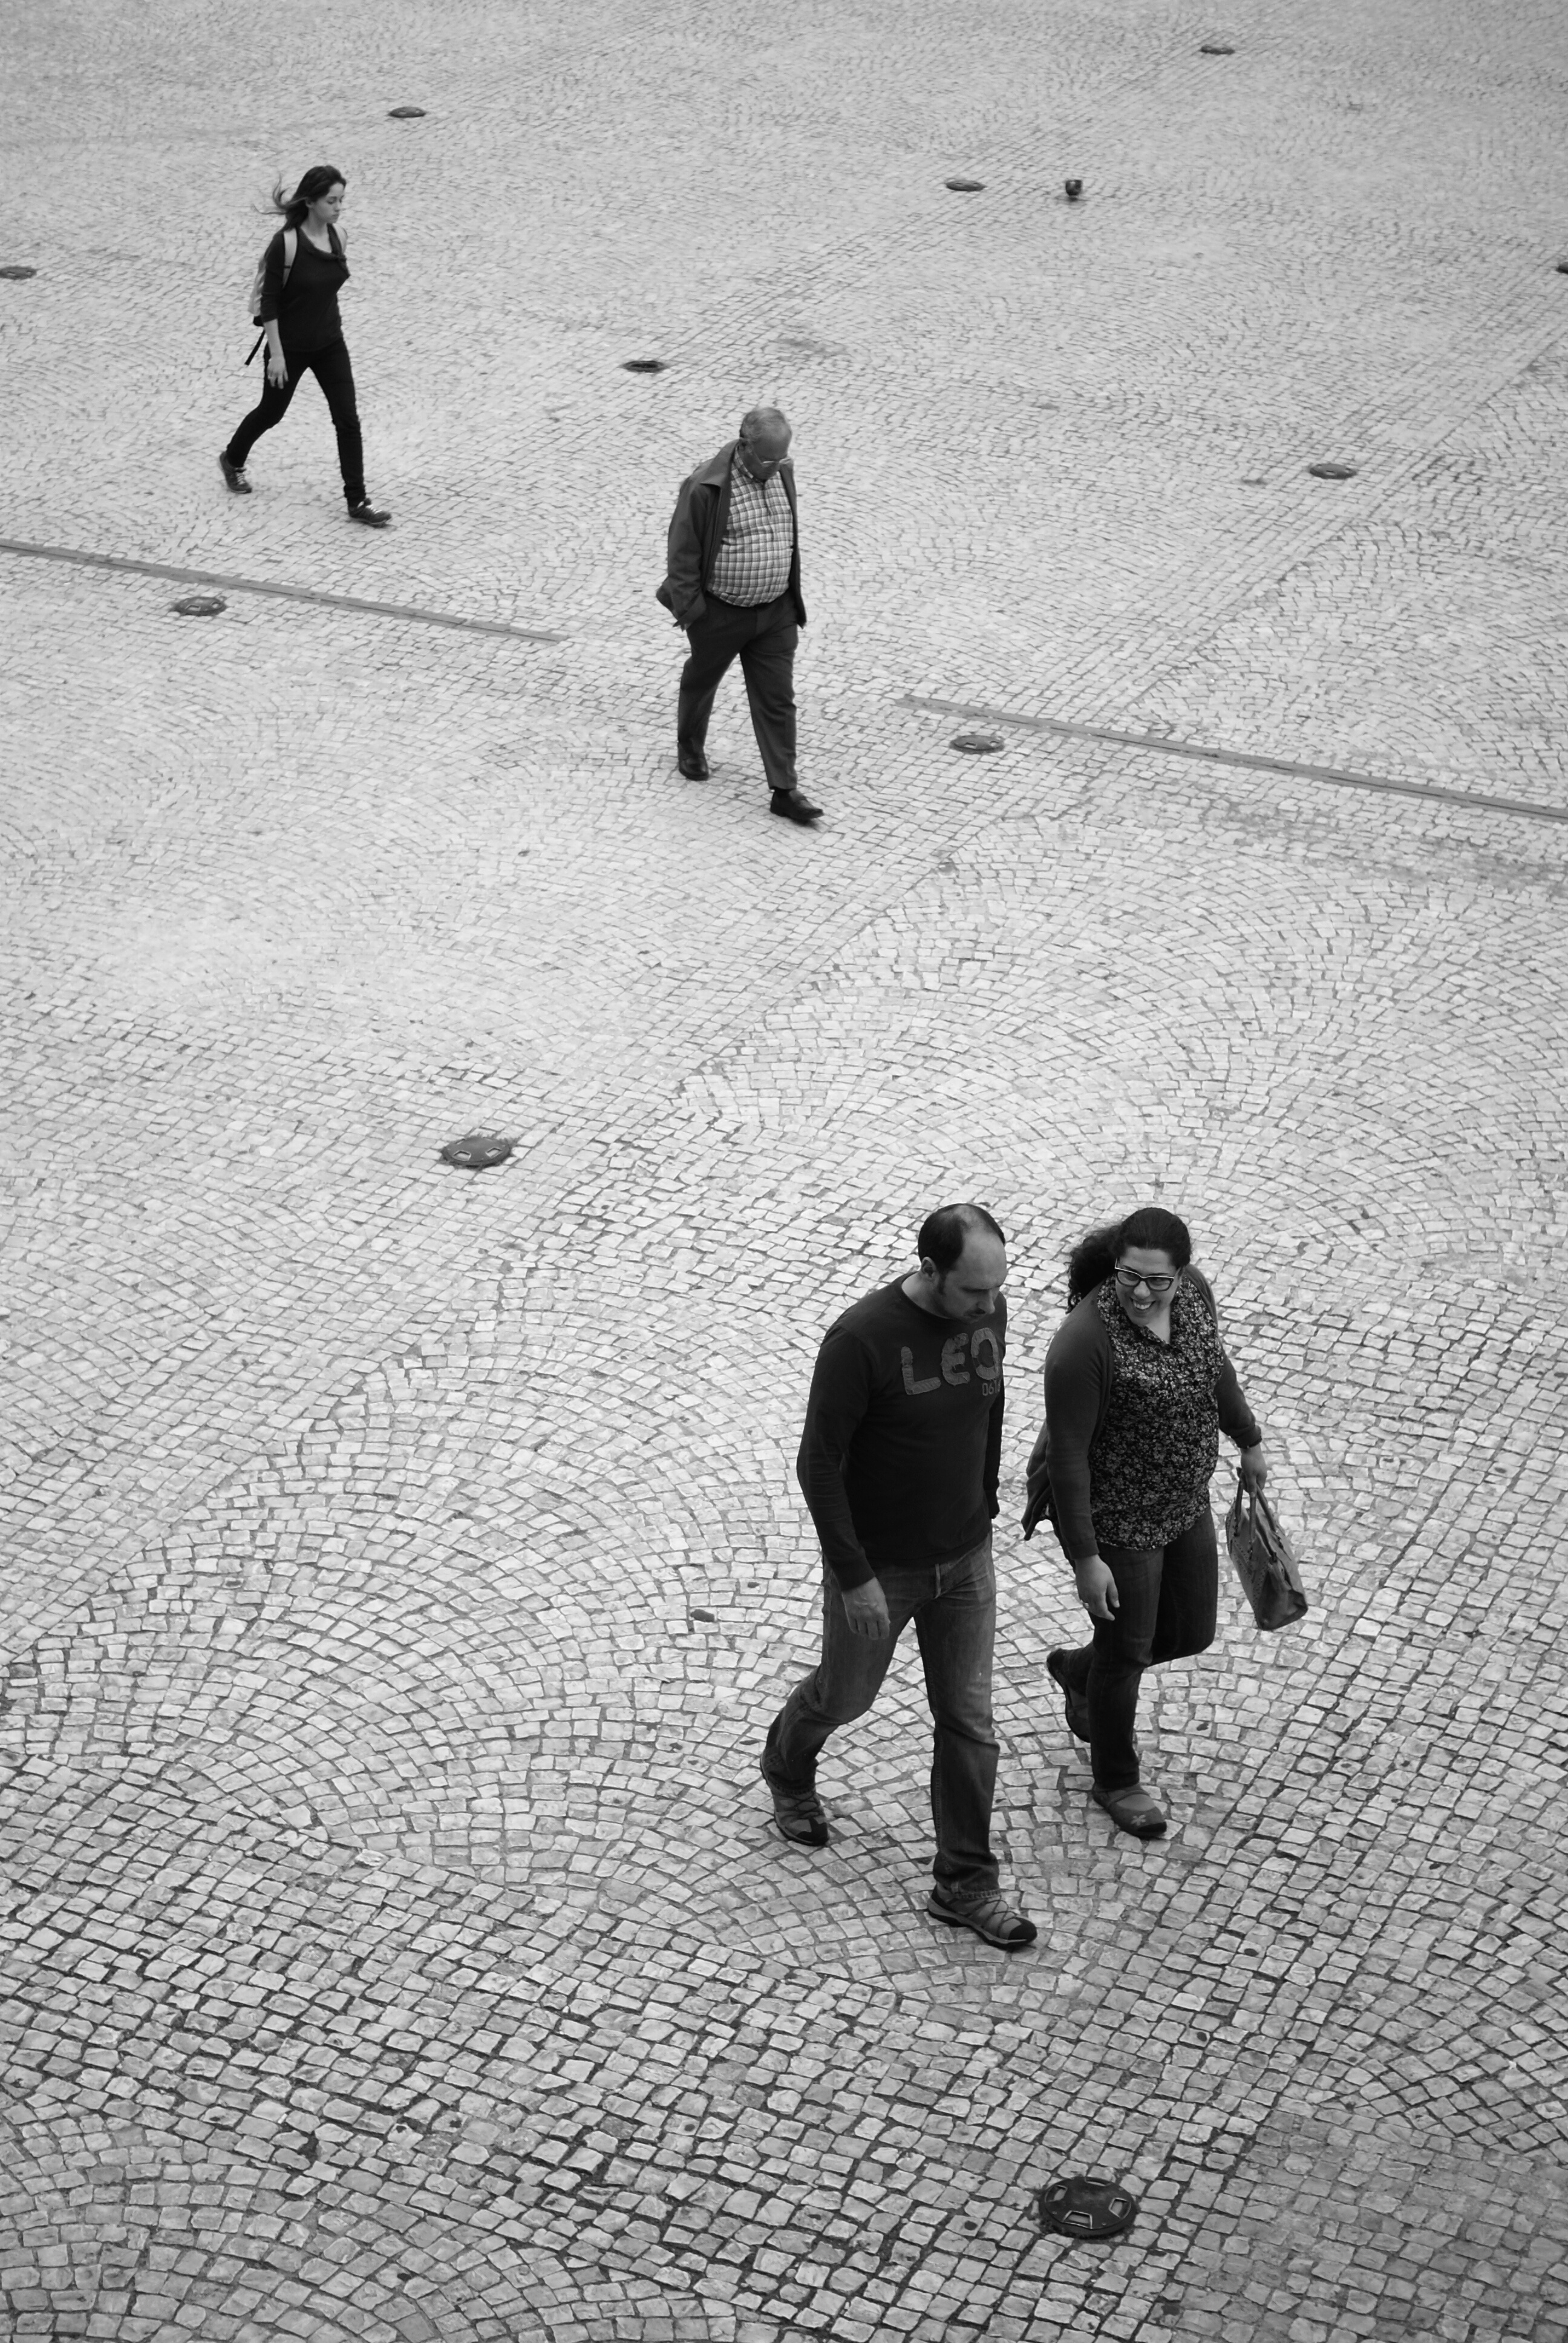
sand, creative, black and white, people, white, street, photography, urban, social, dslr, lens, child, black, monochrome, streetphotography, bw, blackandwhite, blackwhite, streets, 50mm, moments, public, photograph, prime, sony, pretoebranco, rua, streetphoto, image, branco, lisboa, lisbon, moment, unposed, decisive, pretobranco, preto, sp, dslra200, pb, inpublic, fotografiaderua, streetmoments, lavinha, sal50f18, a200, sal, jo olavinha, monochrome photography